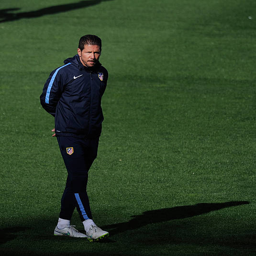
football player looks on during team training ahead , match .